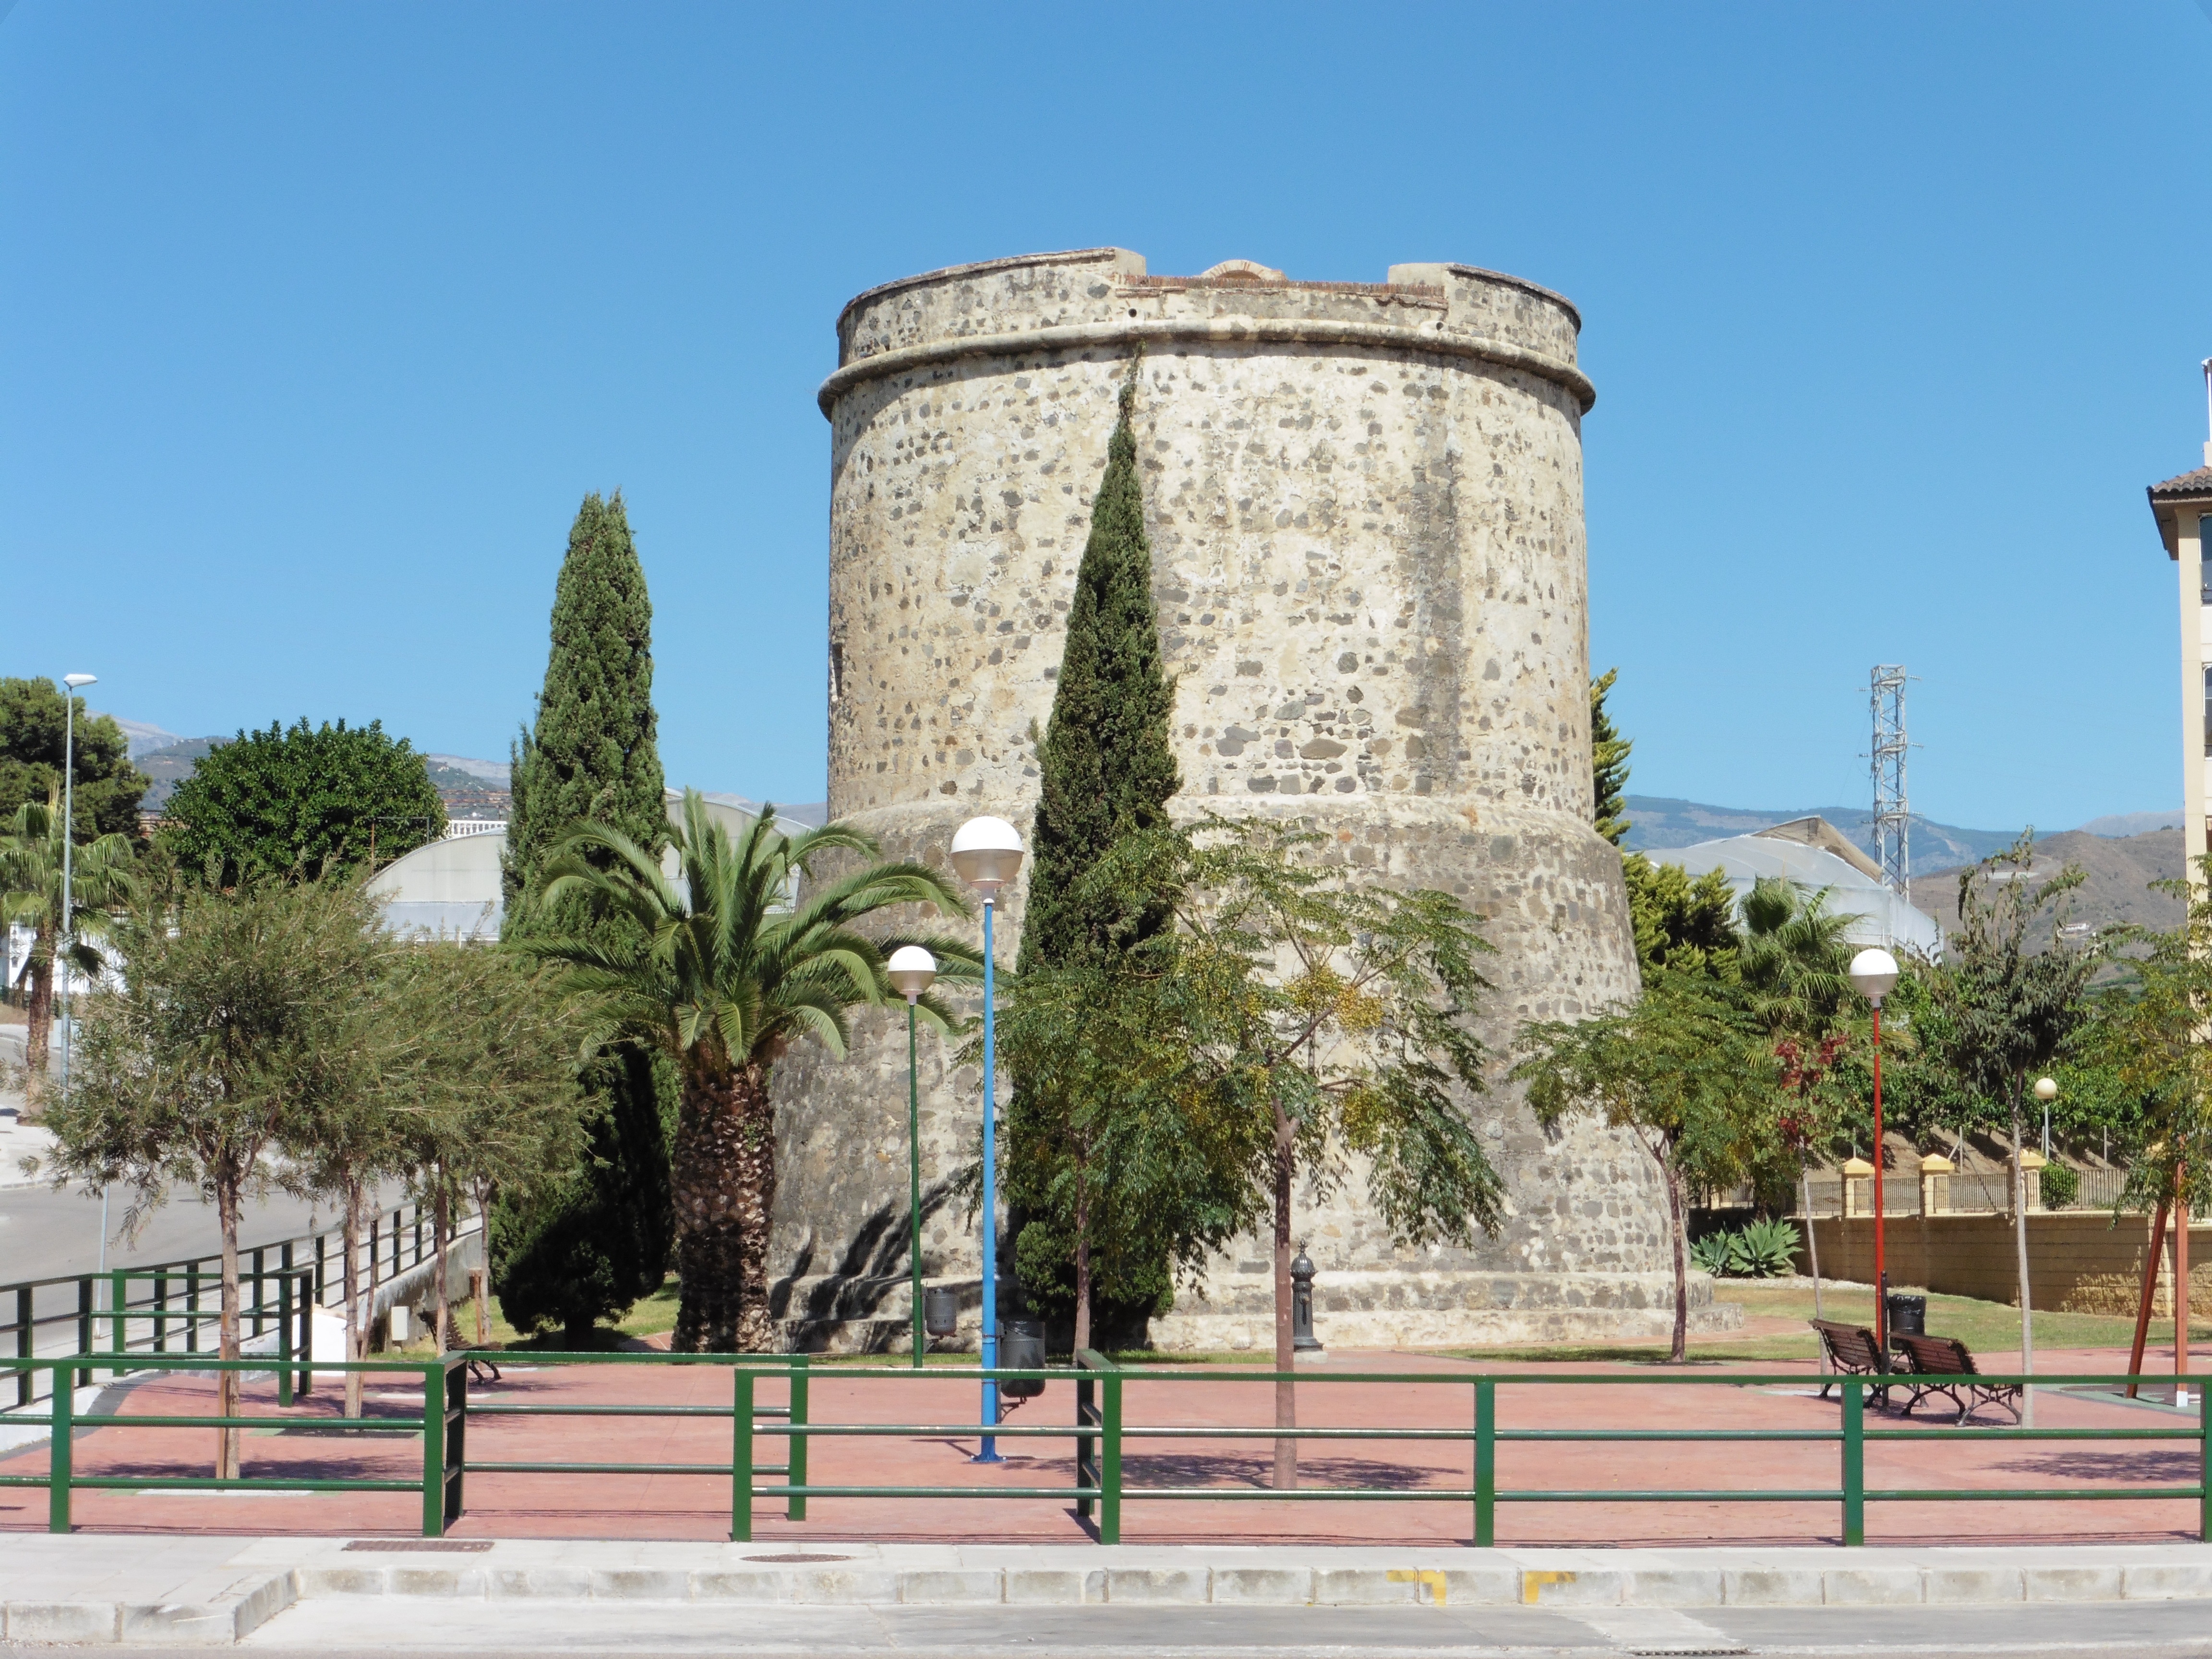
structure, antique, palace, monument, tower, plaza, landmark, stones, fortress, spain, andalusia, town square, historically, masonry, ancient times, castle tower, natural stone wall, historic site, algarrobo costa